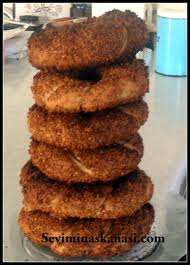
Yemek: simit